RAF Angle

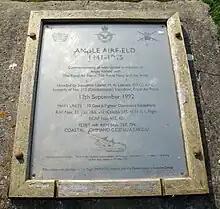
Angle Airfield Memorial Plaque

Initially an Air Target Towing Unit, it was retitled Naval Air Firing Unit upon the move from Yeovilton to Angle, also acquiring its own fighter aircraft for pupils to be taught the gunnery section of the Fighter School course.